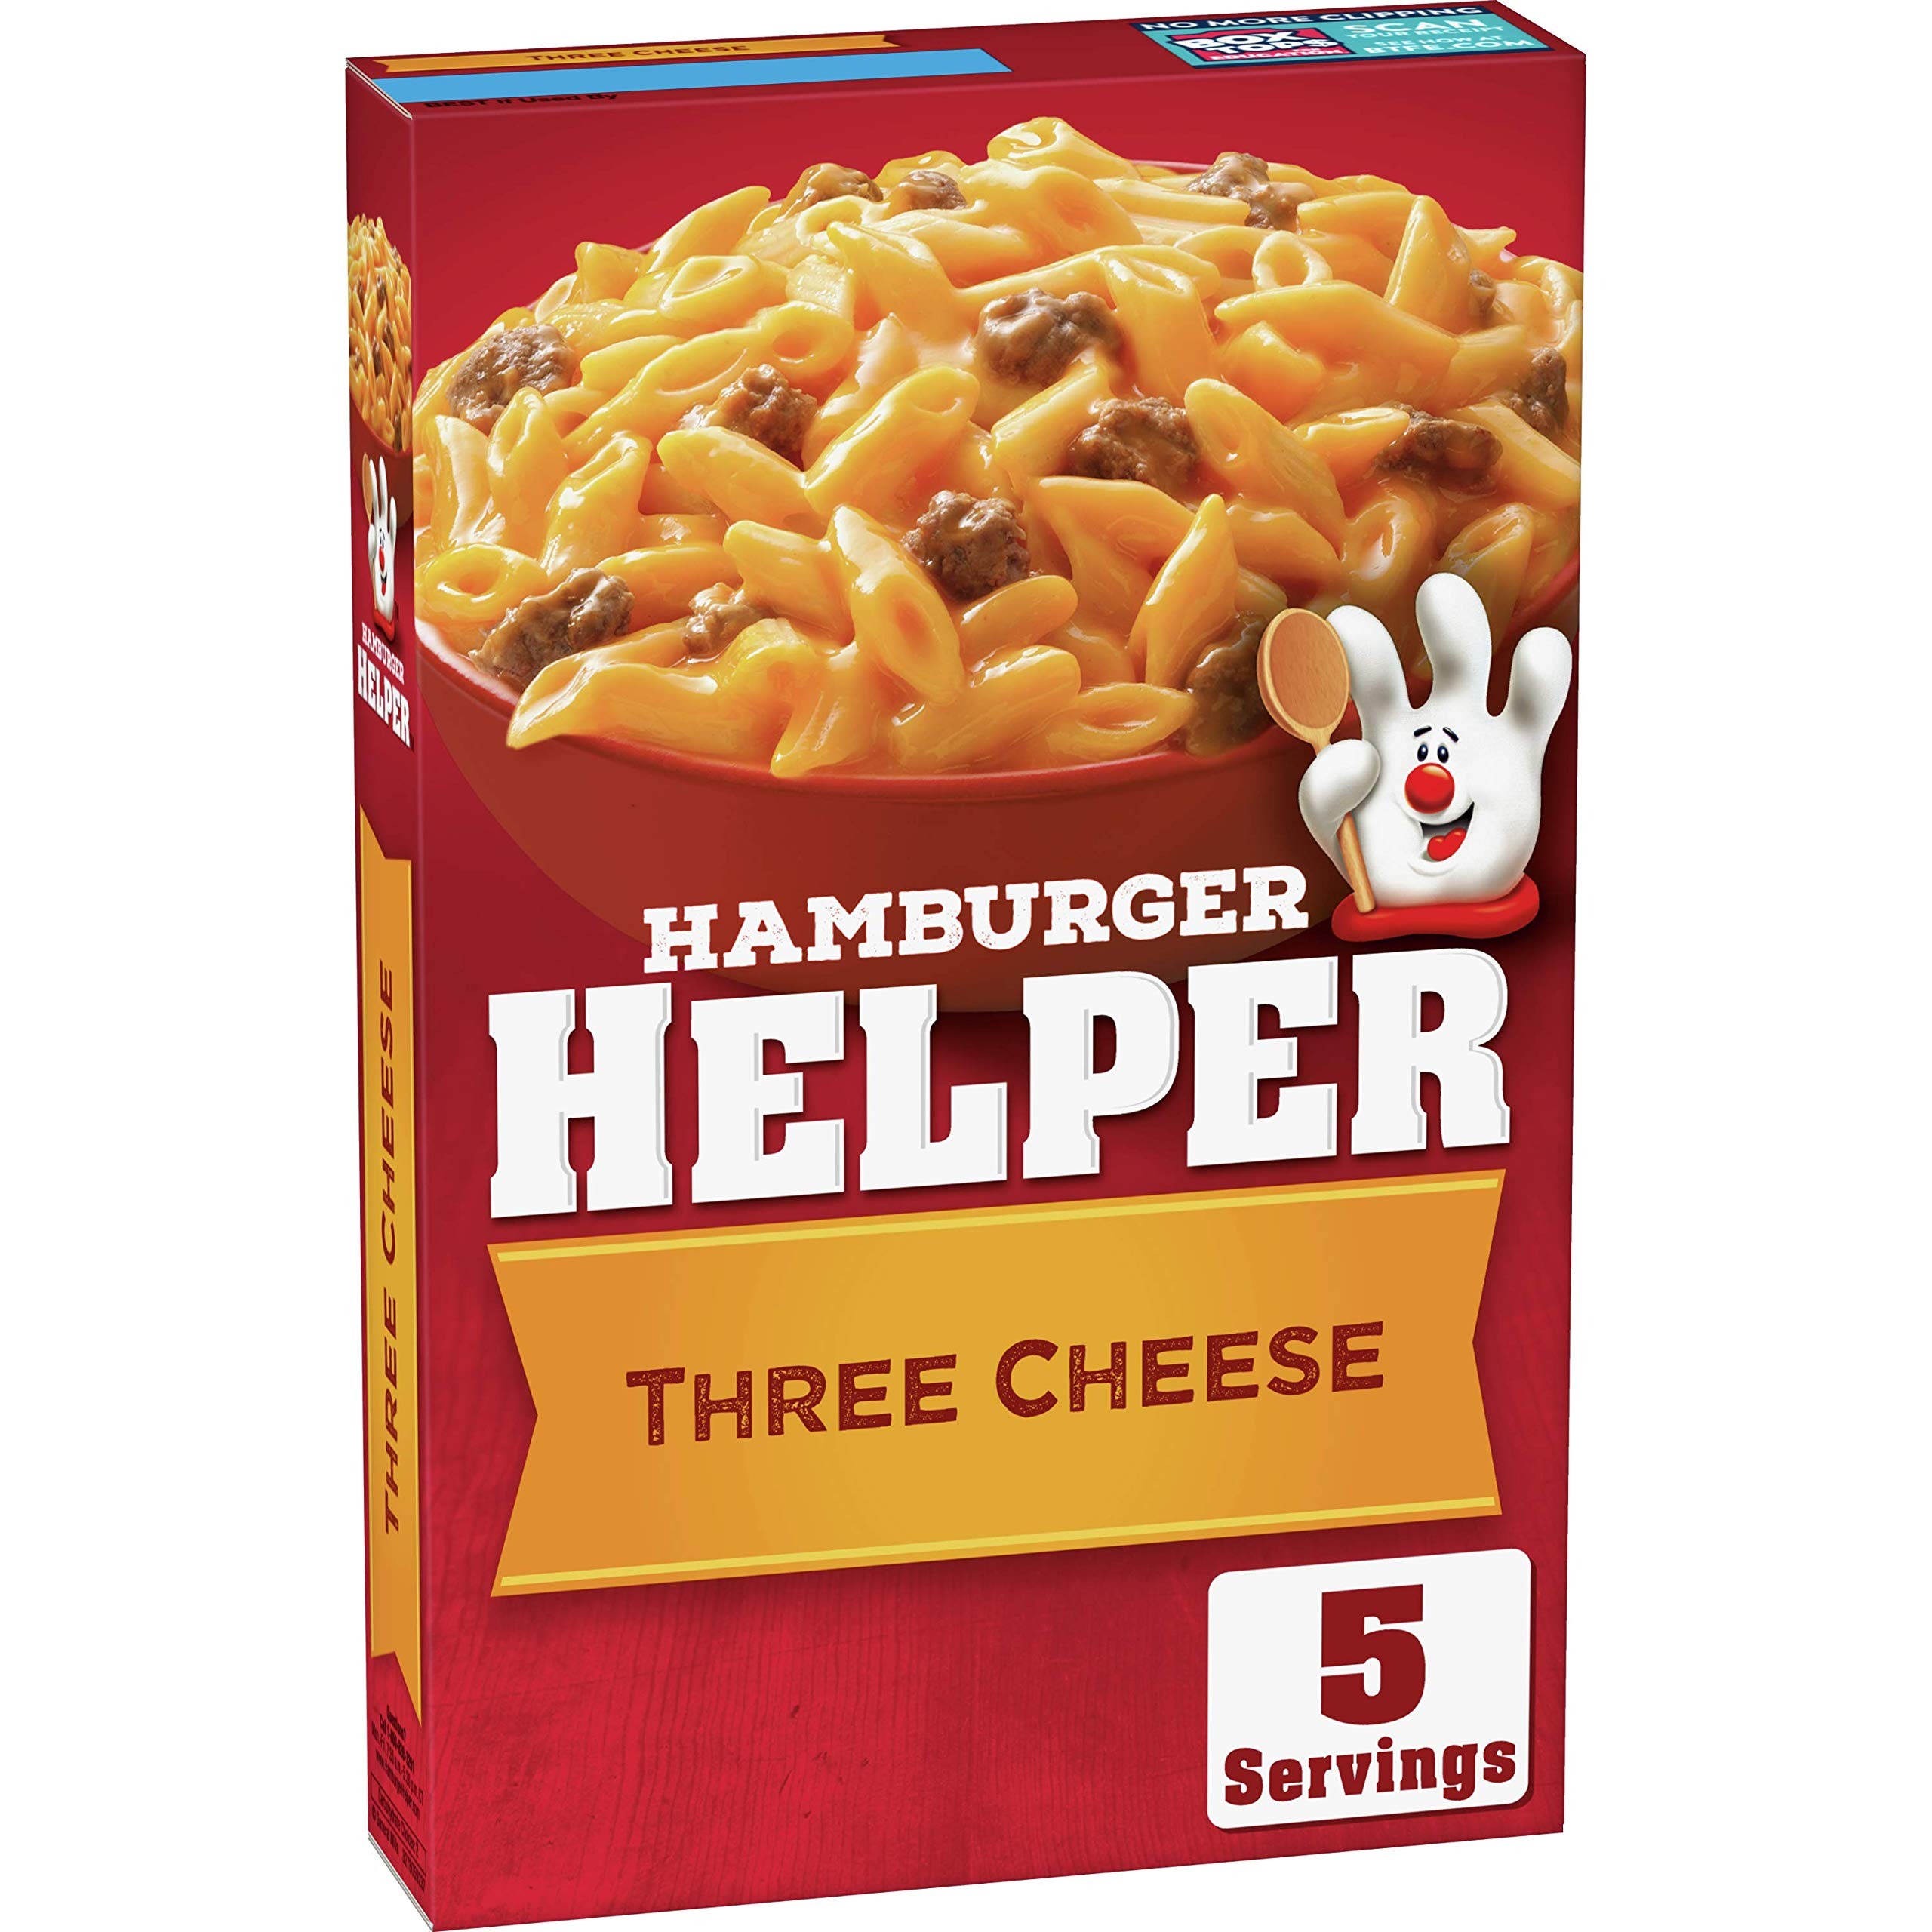
Item Name: Hamburger Helper, Three Cheese, 6 oz box
Bullet Point 1: Creamy, cheesy skillet-meal mix of past and Italian-style sauce mix for hamburger
Bullet Point 2: Made with 100% Real Cheese & Italian-style Herbs
Bullet Point 3: No Artificial Flavors or Colors from Artificial Sources
Value: 36.0
Unit: ounce

Price: 1.84